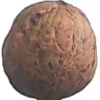
Label: Walnut 1